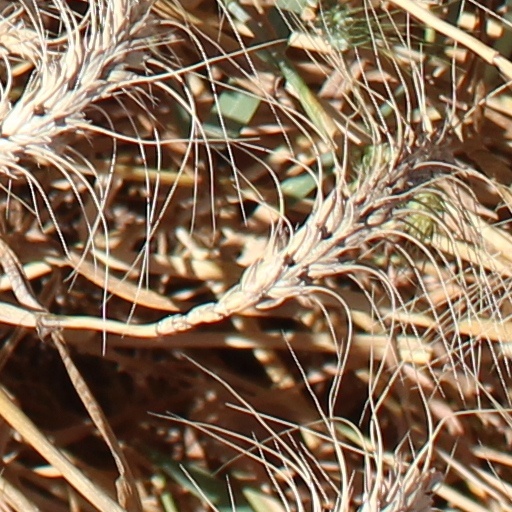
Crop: wheat